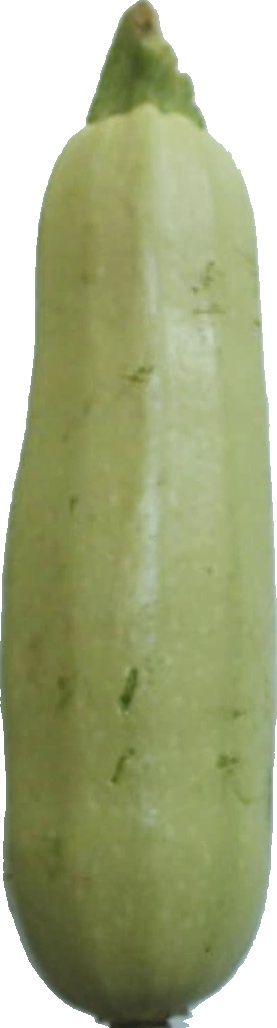
Label: zucchini_1